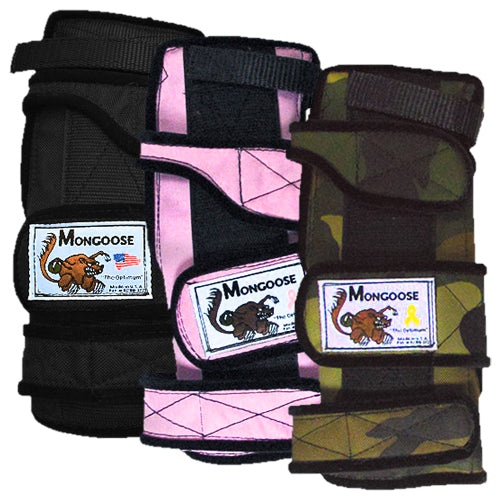
Mongoose Optimum <br>Wrist Support <br>S - M - L
Mongoose Optimum Bowling Wrist Support The Mongoose Optimum is designed to give you the best of both worlds that the "Lifter" and the "Equalizer" has to offer. The Optimum can be used with or without the finger strap, by simply leaving it under the fingers or putting it around them. Special Edition Pink to support Breast Cancer Awareness! For each Pink Mongoose sold, Mongoose Products is donating $1 to support Breast Cancer Awareness Designed for a consistent roll and better lift through proper thumb release Induces the fingers to do the work Provides proper wrist support When using the finger strap keeps the little finger tucked in Velcro straps make for easy adjustment and fast removal and placement Made in USA Availability: RH or LH Sizes: S, M or L
Brand: Mongoose
Category: Sporting Goods > Indoor Games > Bowling > Bowling Wrist Supports